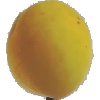
Label: Peach 2